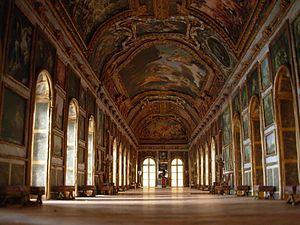
Vue de la galerie d'Apollon (voûte peinte par Pierre Mignard)